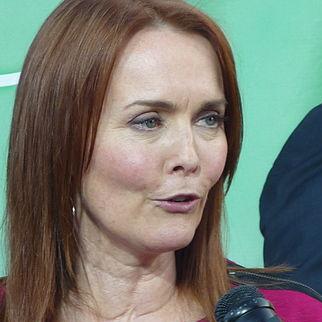
Age: 52